Council of People's Commissars of the Russian Soviet Federative Socialist Republic

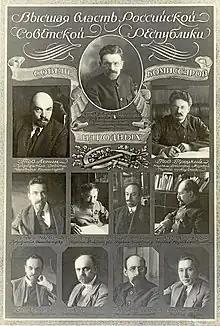
Council of People's Commissars, 1919

Foreign Affairs: